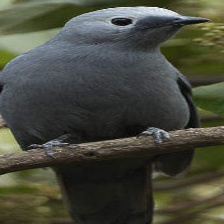
Species: GREY CUCKOOSHRIKE
Scientific name: CORACINA CAESIA